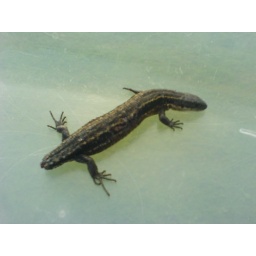
Tail-less common lizard, brought in by cat and released beside the cricket ground